Land Without Stars

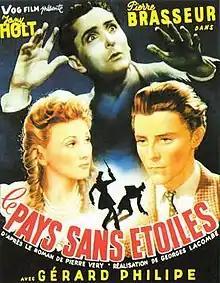

Land Without Stars (French: Le pays sans étoiles) is a 1946 French romantic drama film directed by Georges Lacombe and starring Jany Holt, Pierre Brasseur and Gérard Philipe.